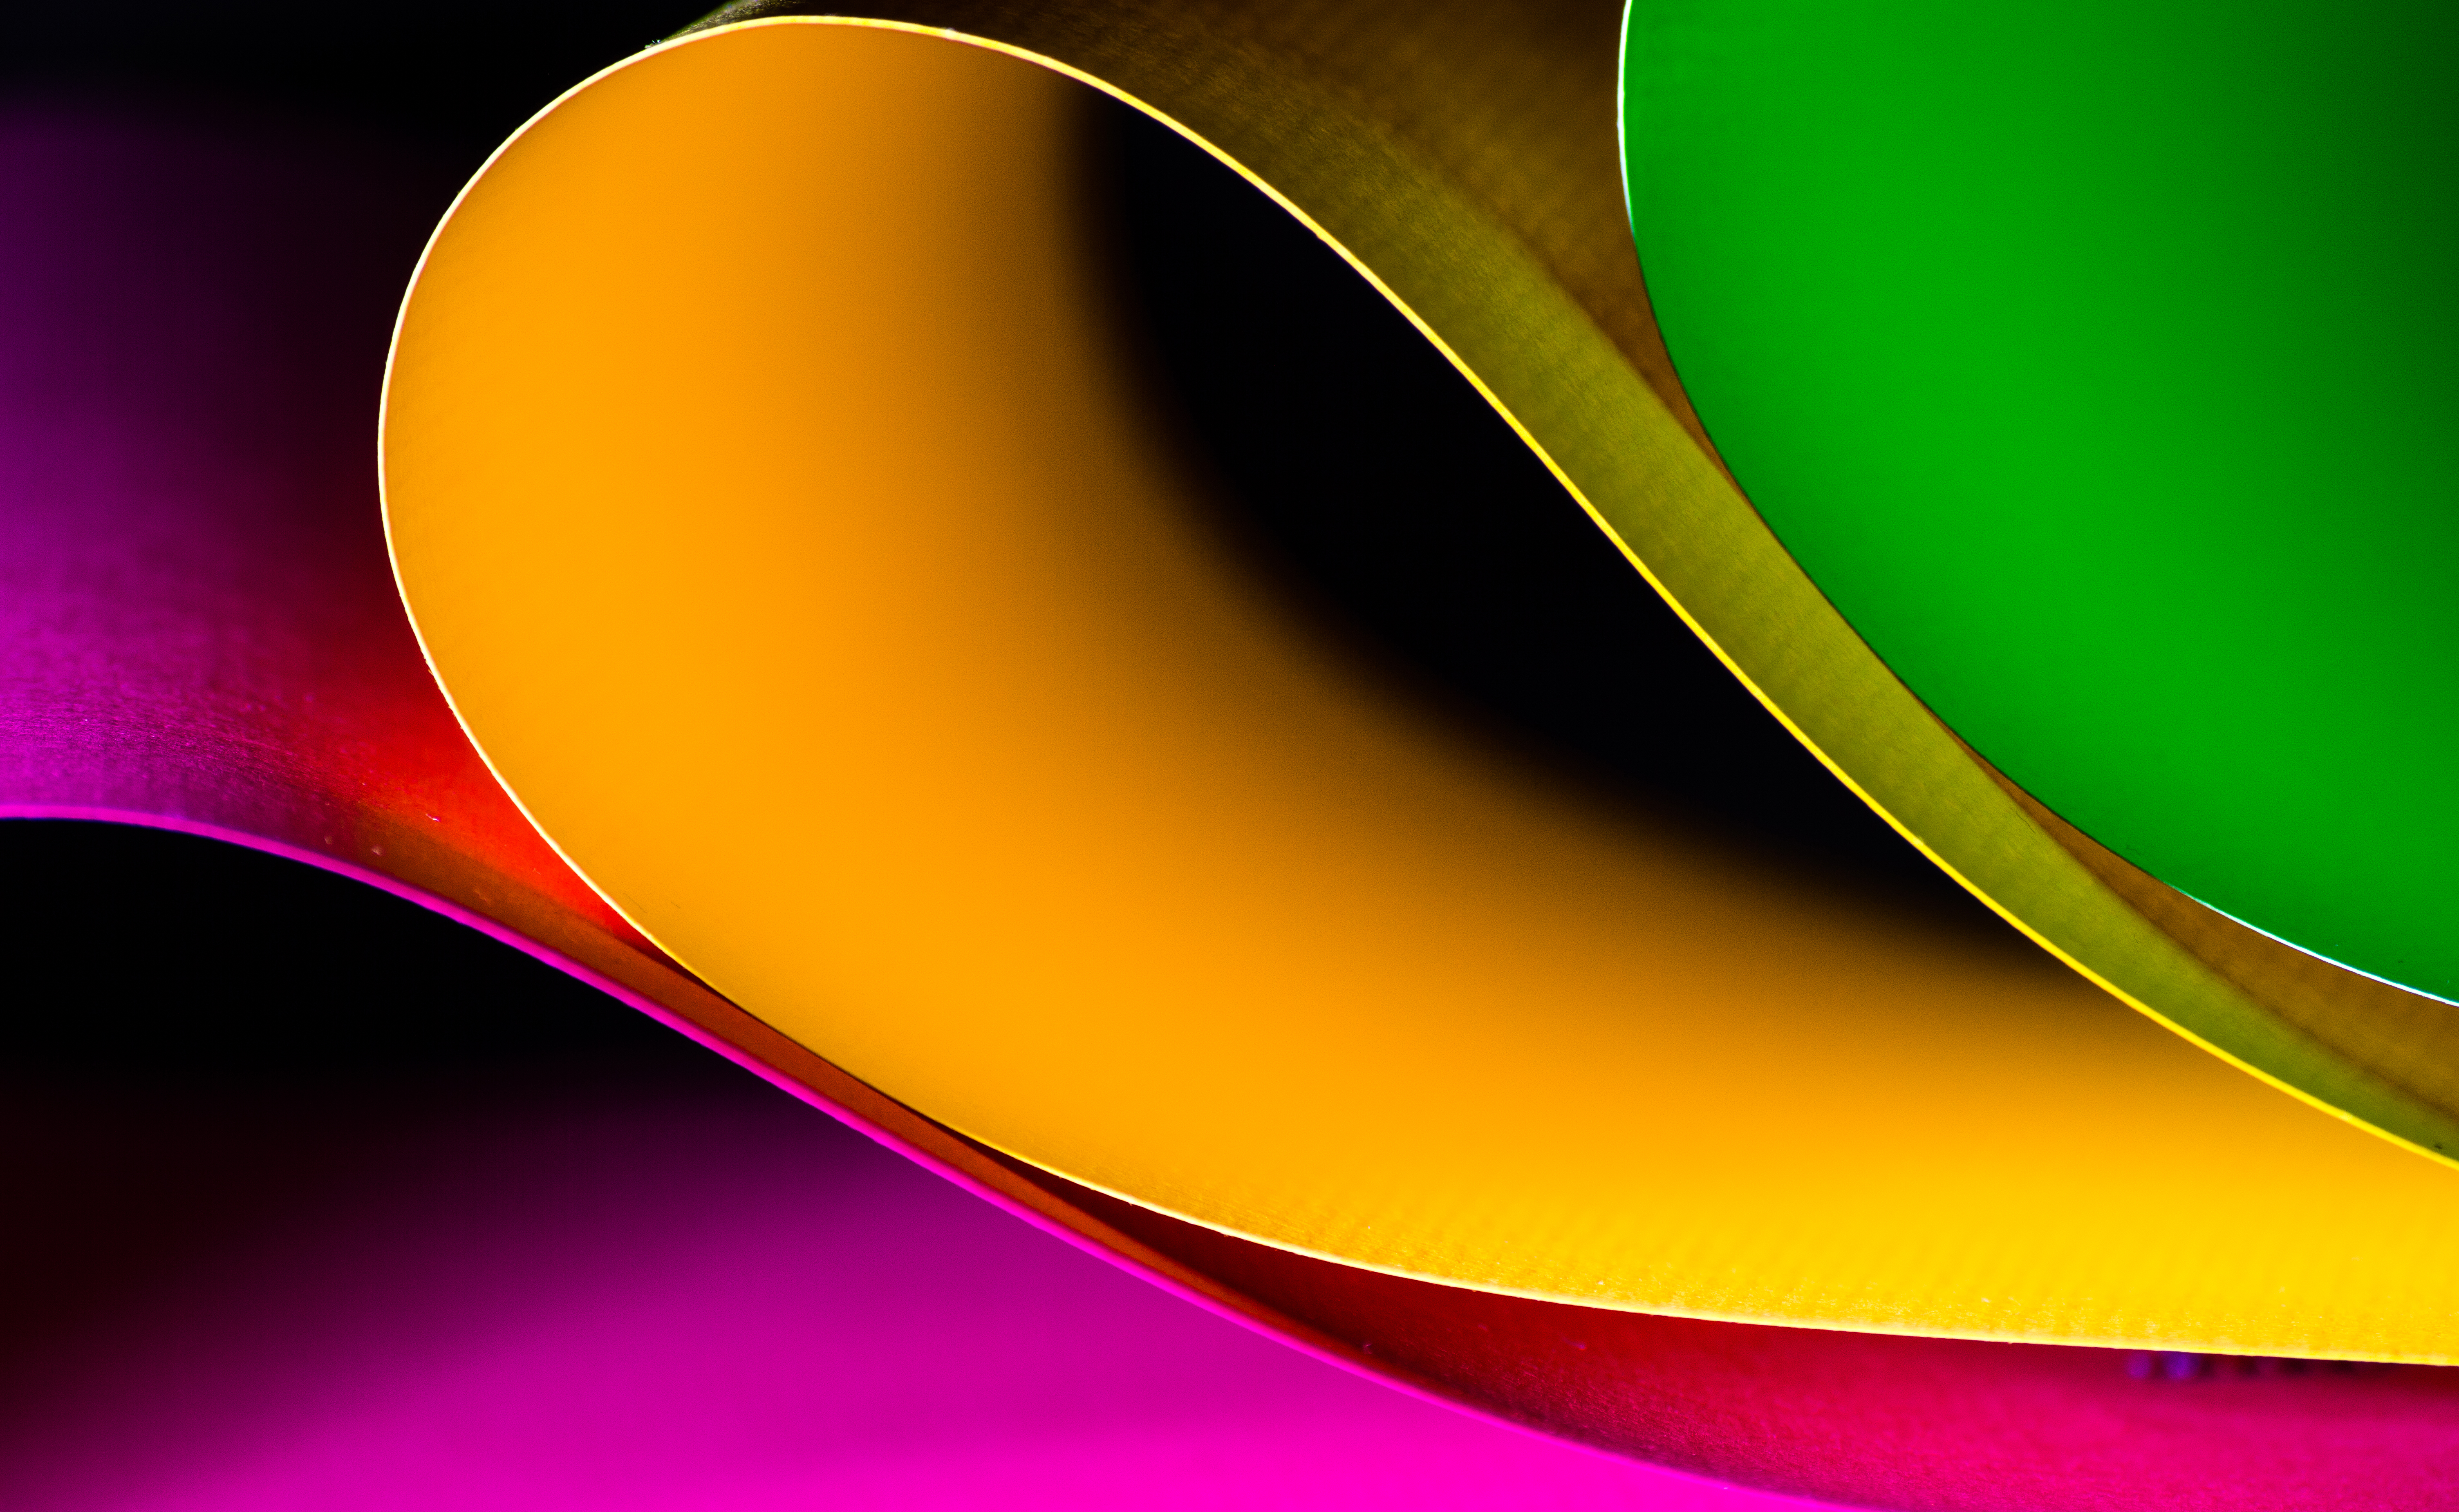
abstract, leaf, wave, petal, line, green, color, yellow, paper, circle, close up, colors, illustration, organ, shape, macro photography, computer wallpaper